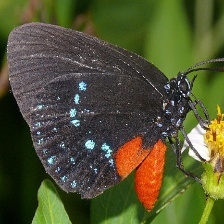
Species: ATALA
Butterfly family (ImageNet category): lycaenid_butterfly